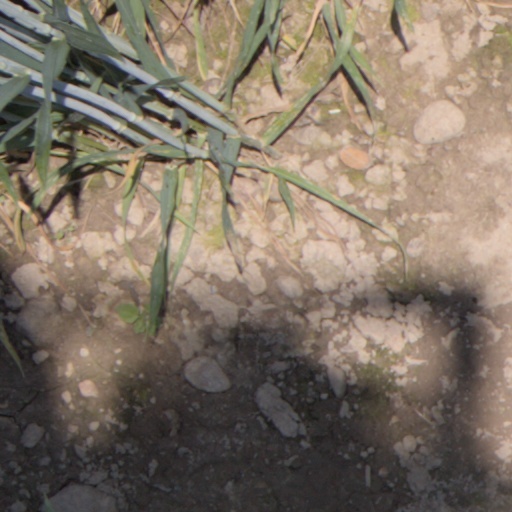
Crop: wheat